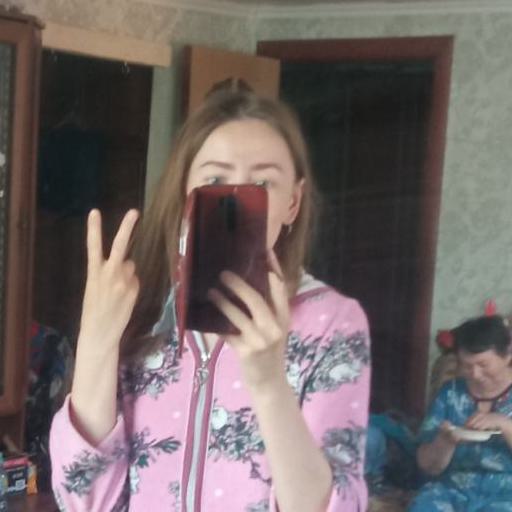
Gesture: no_gesture